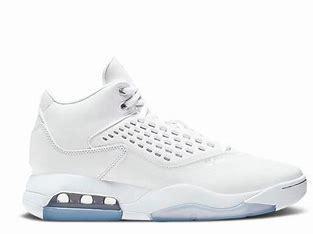
Brand: Jordan
Model: Maxin 200